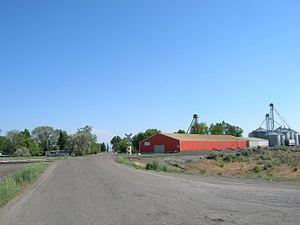
La ville d’Acequia est située dans le comté de Minidoka, dans l’État de l’Idaho, aux États-Unis. Lors du recensement de 2010, elle comptait 124 habitants. Sa population s’élevait à 124 habitants lors du recensement de 2010, estimée à 127 habitants en 2017.